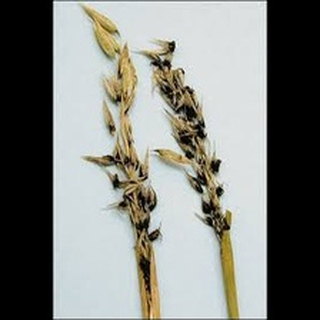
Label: wheat_smut